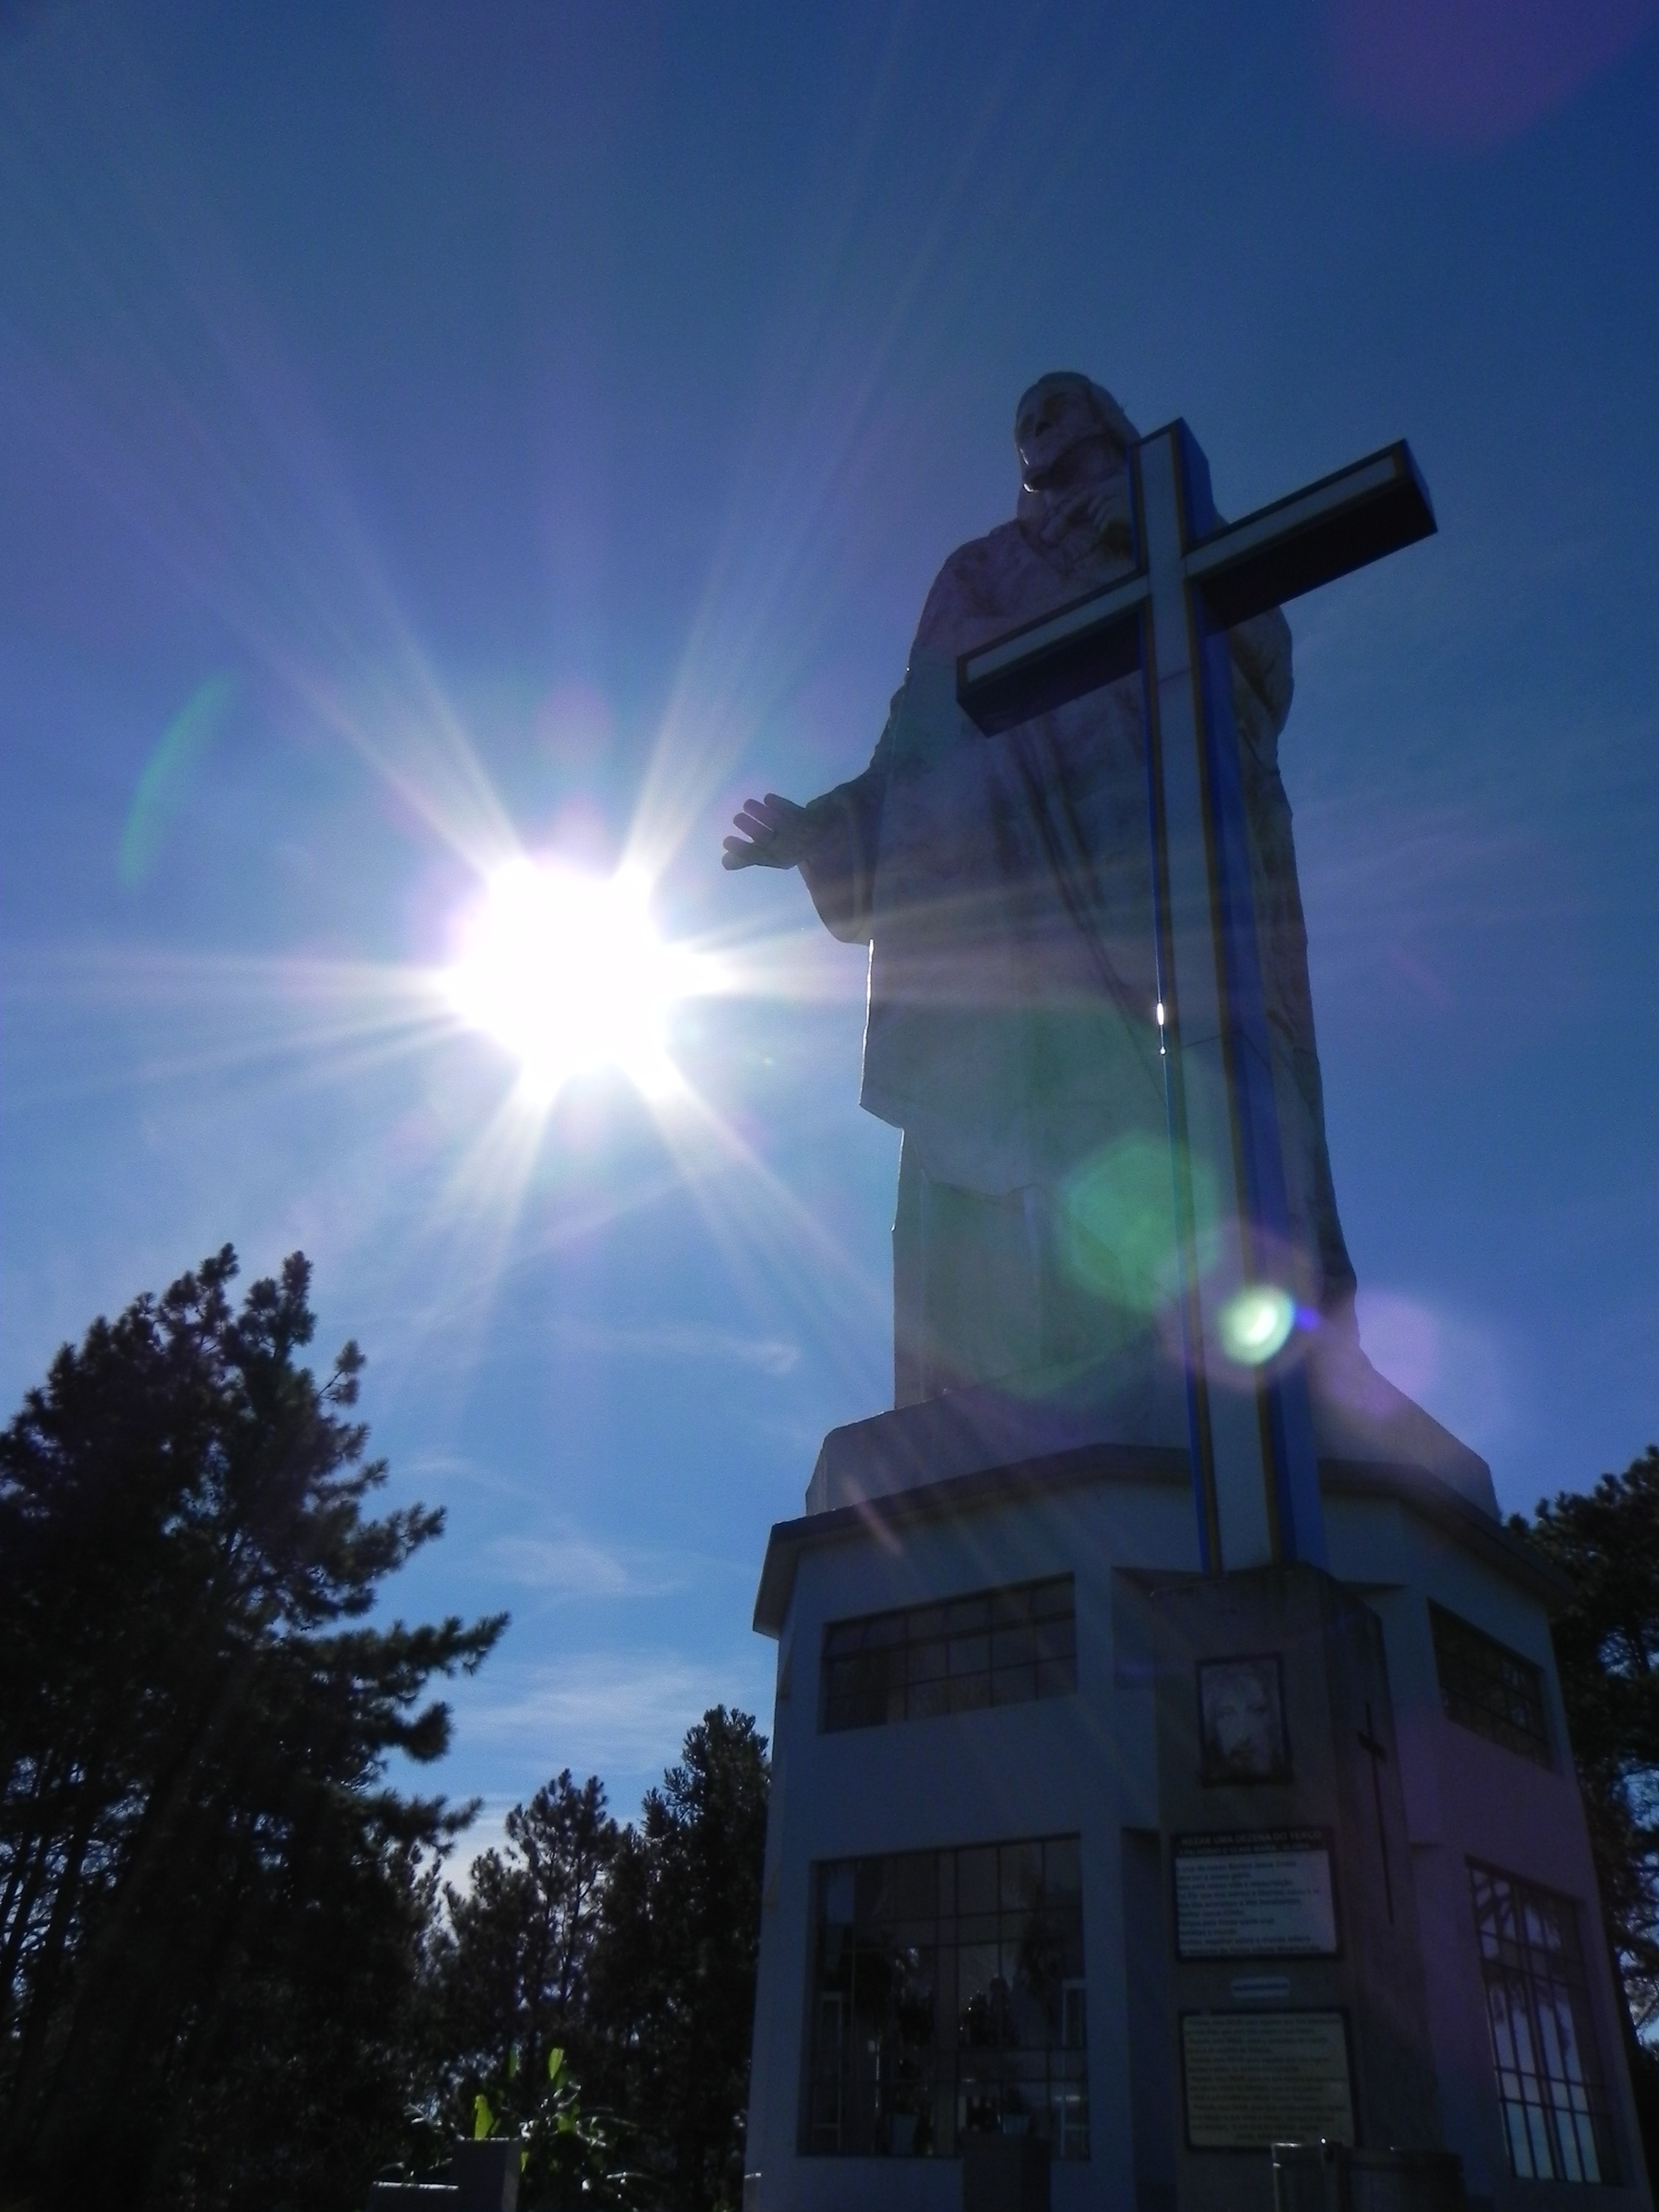
light, sky, sunlight, monument, evening, blue, street light, cross, lighting, christ, parana, brazil, uni o da vit ria